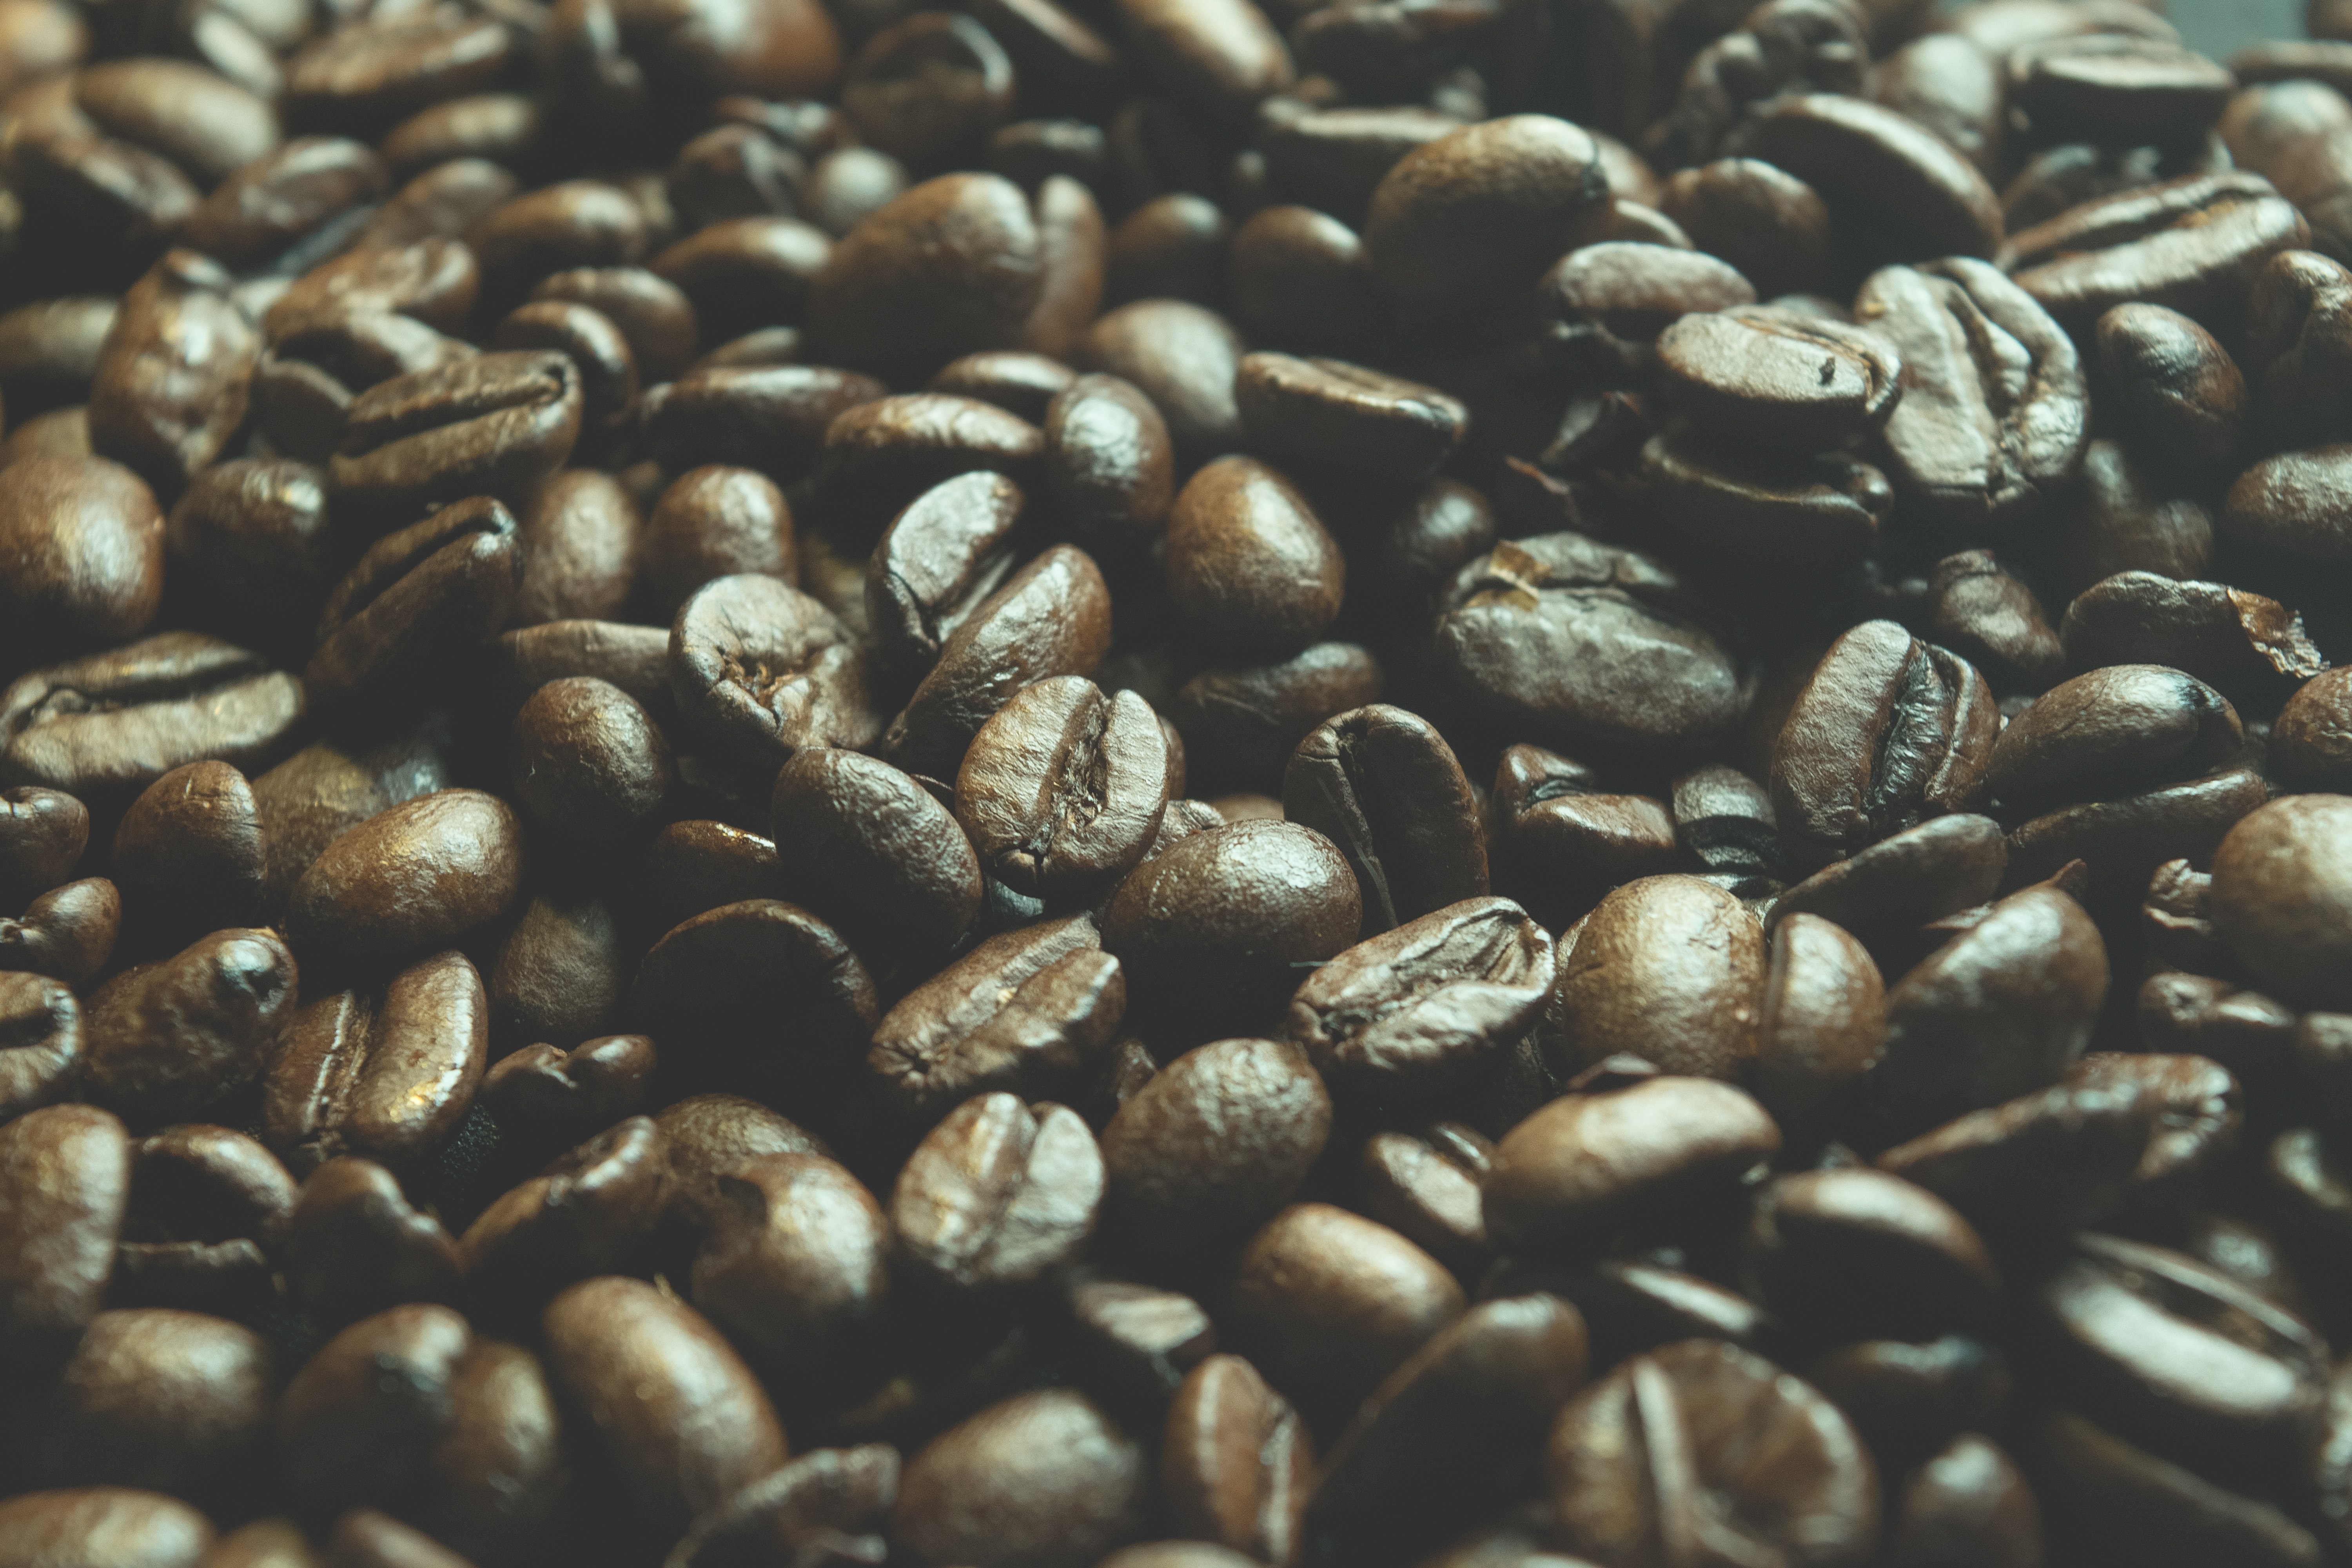
Single origin coffee, caffeine, jamaican blue mountain coffee, Java coffee, food, seed, plant, kopi luwak, Kapeng barako, superfood, coffee, bean